Court Vision

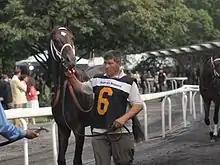
Court Vision before the Manhattan Handicap

Court Vision (foaled March 27, 2005 in Kentucky) is a retired racehorse who was a five-time Grade I winner including the Breeders' Cup Mile. Upon retirement to stud in 2012, he first stood in Ontario, then was moved to Kentucky for 2016 then Louisiana for 2017.